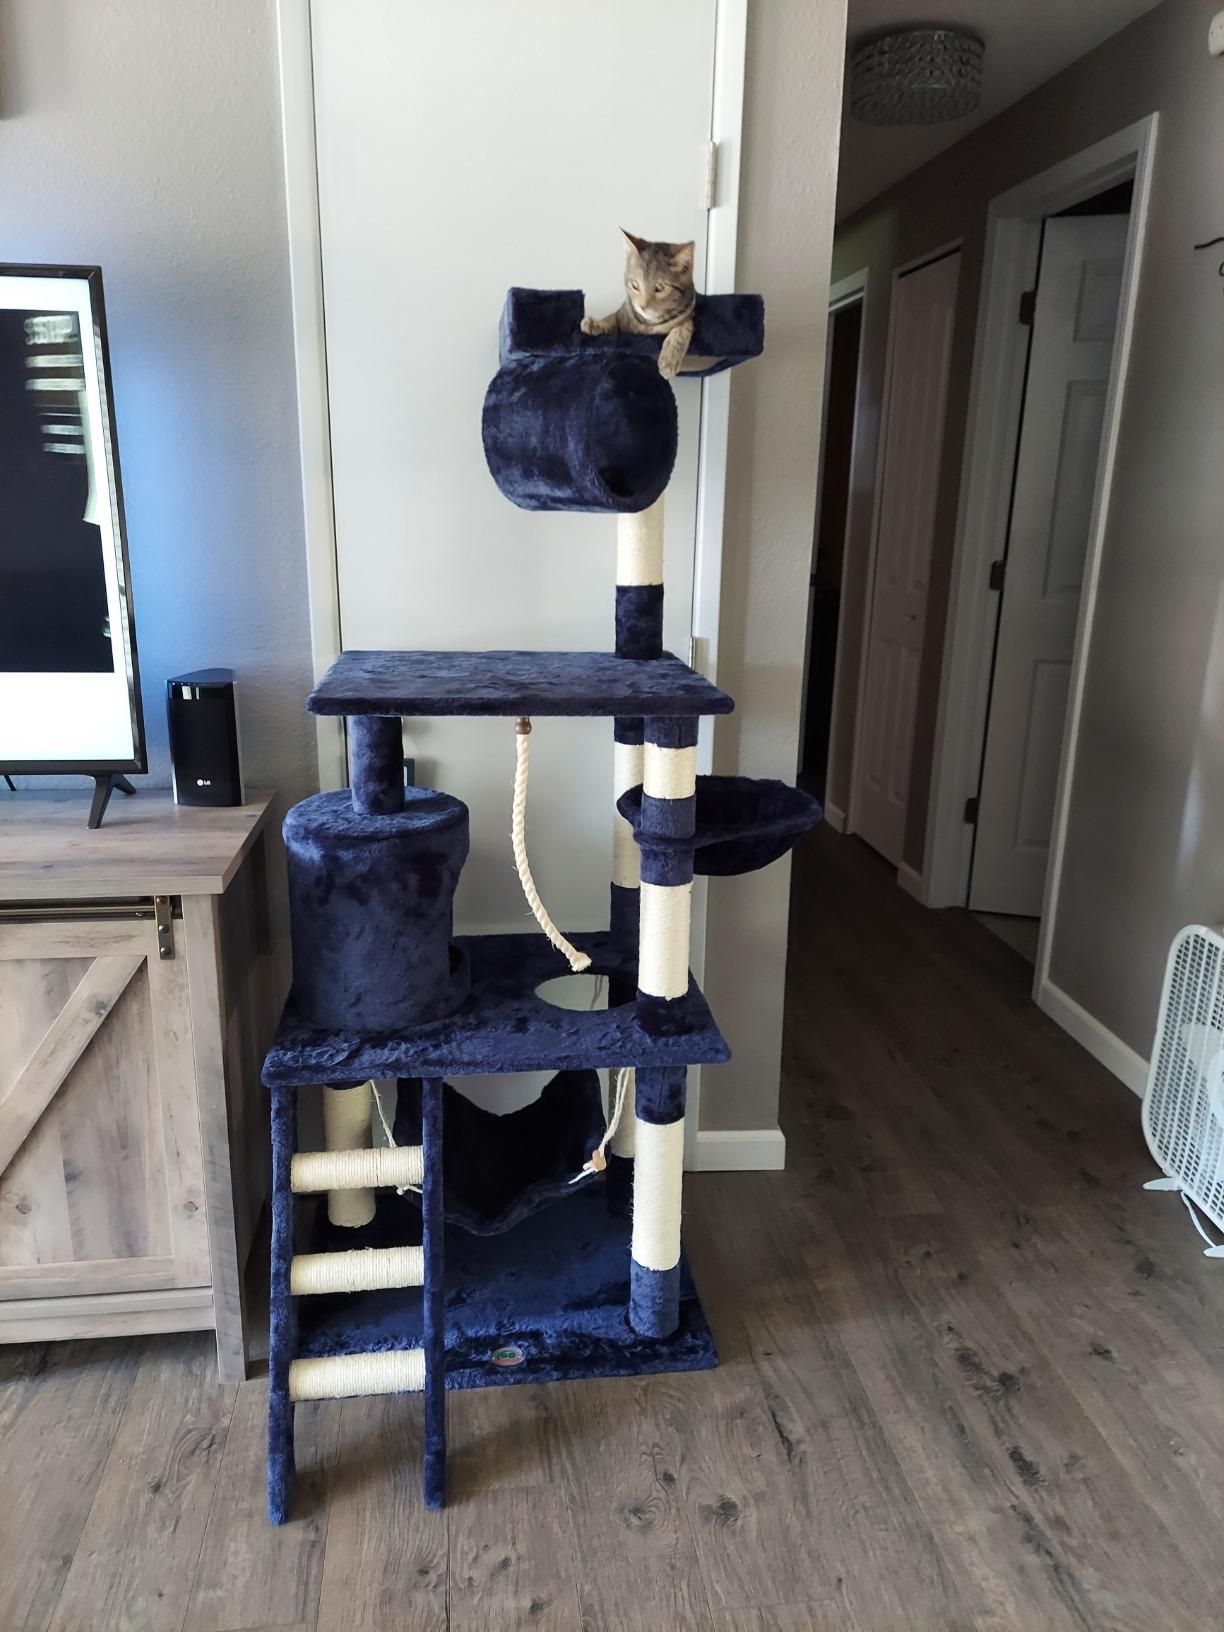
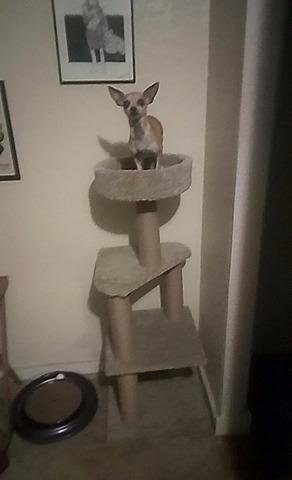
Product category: items_cat tree
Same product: no